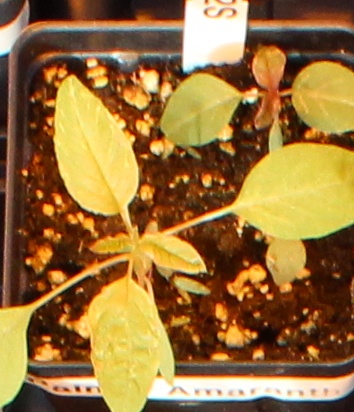
Label: Palmer Amaranth